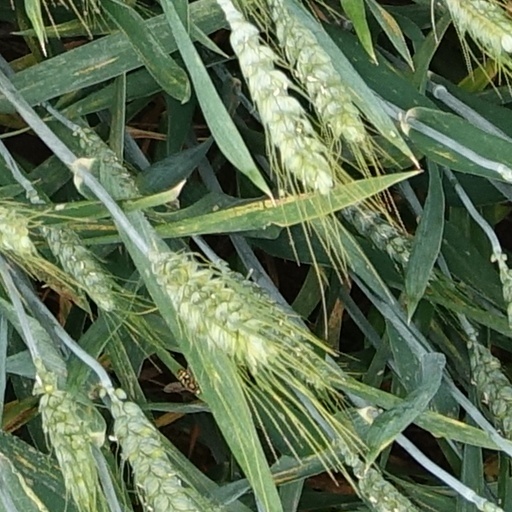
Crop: wheat